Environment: real
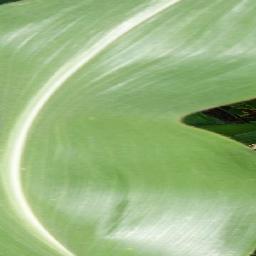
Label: healthy